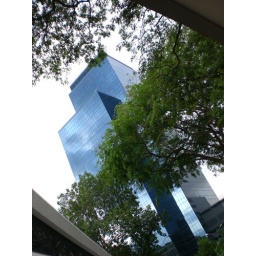
a shiny blue building in Singapore